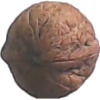
Label: walnut